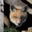
Label: fox